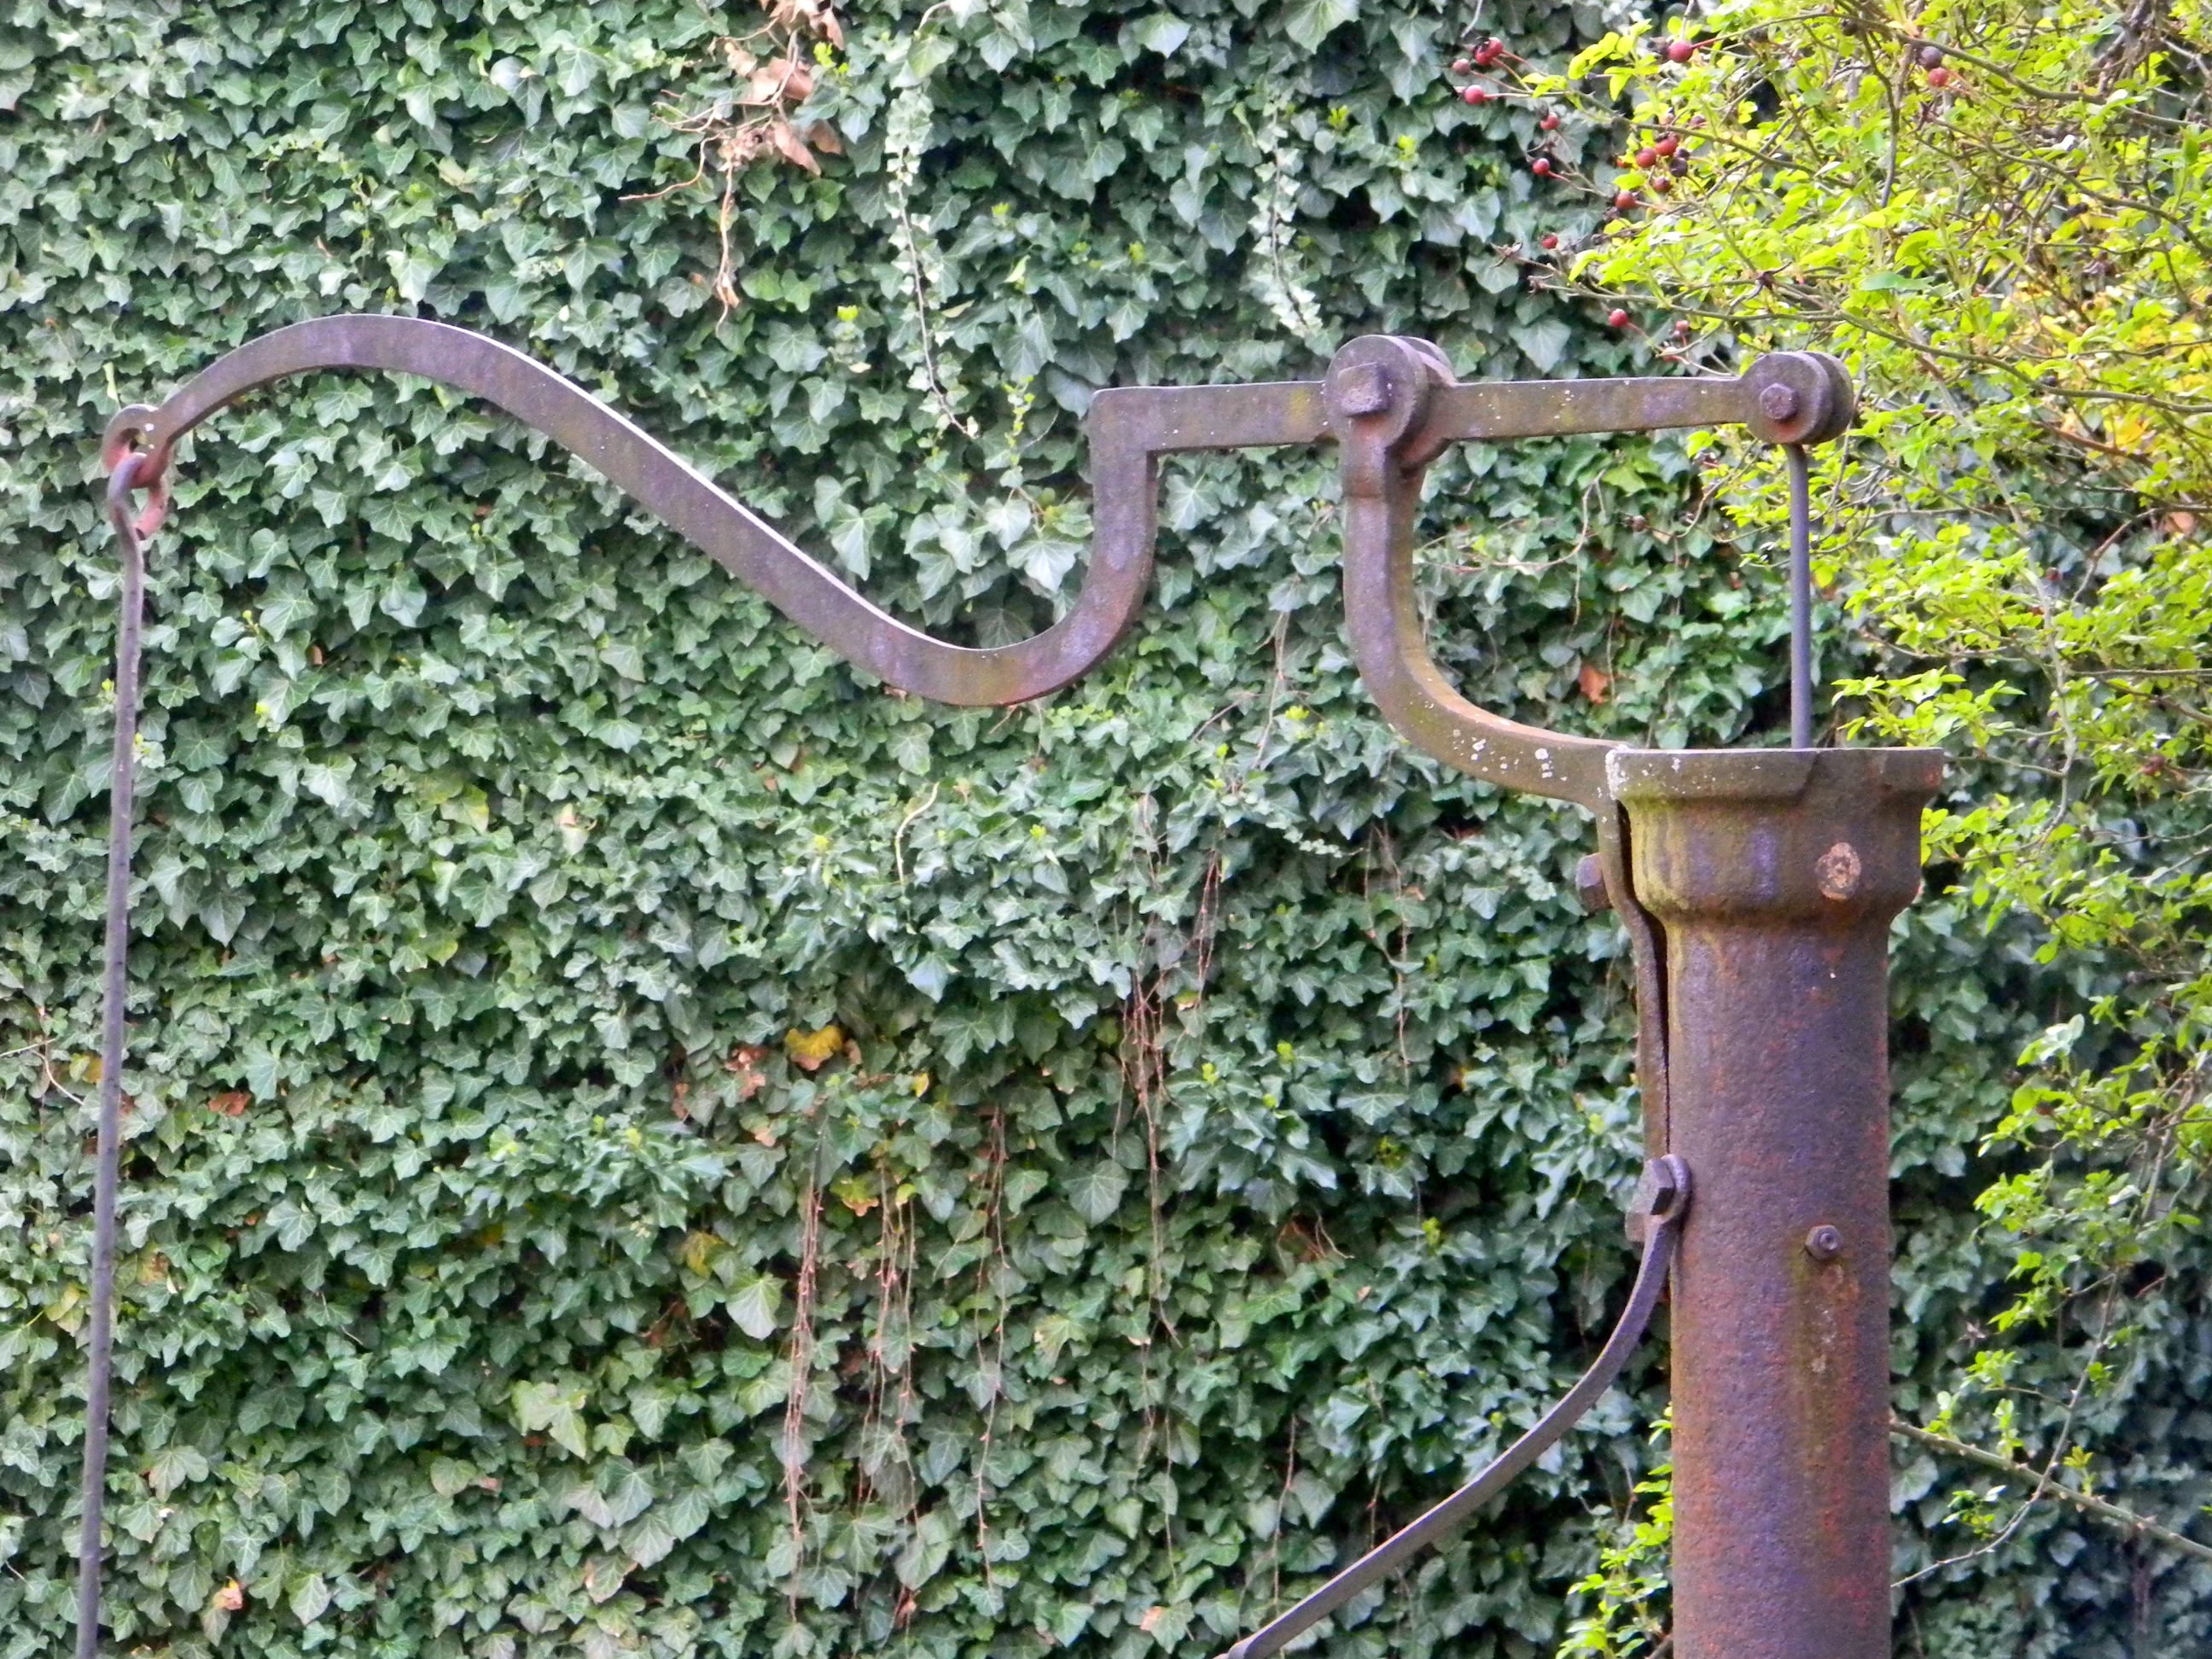
tree, branch, antique, old, garden, shrub, hand pump, woody plant, outdoor structure